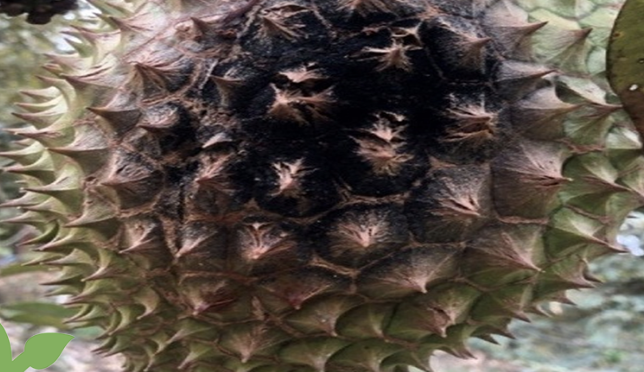
Label: fruit_rot